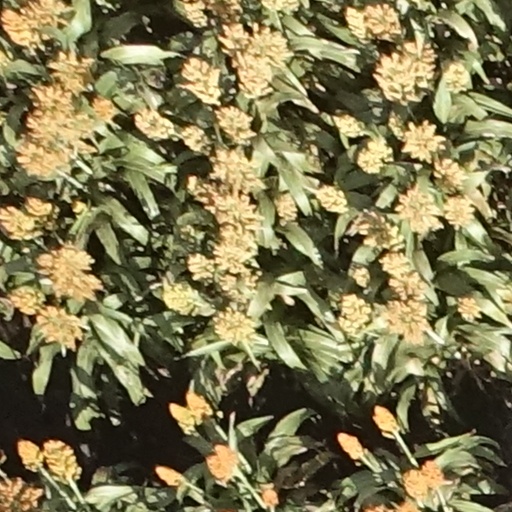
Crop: sorghum